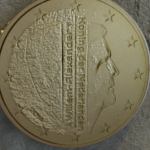
Coin value: 10cents
Country: nl
Edition: 10cen